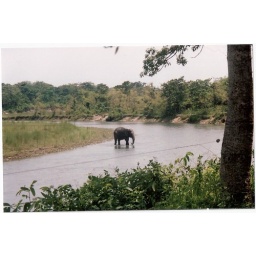
Elephant bathing in the river in jaldapara Sanctuary, West Bengal. Notice the electric fencing in the foreground.